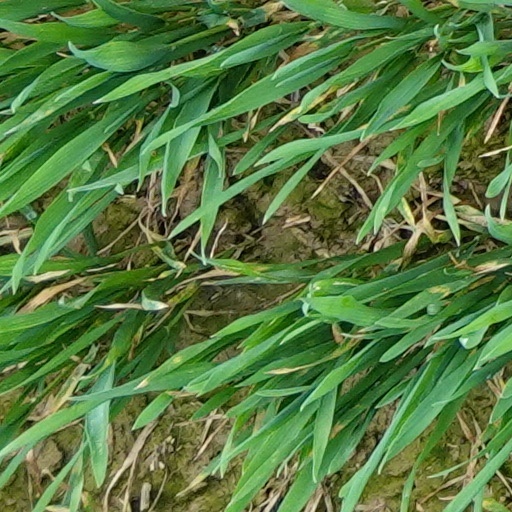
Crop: wheat